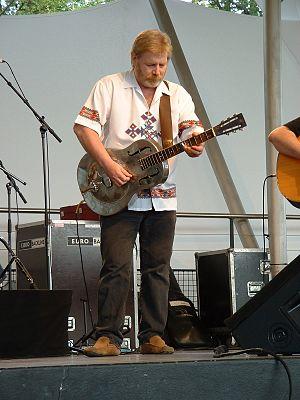
Patrick Verbeke est un guitariste, compositeur, chanteur de blues français, né le 13 avril 1949 à Caen dans le Calvados.